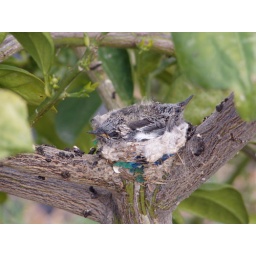
Nest on crotch of orange tree in Arizona